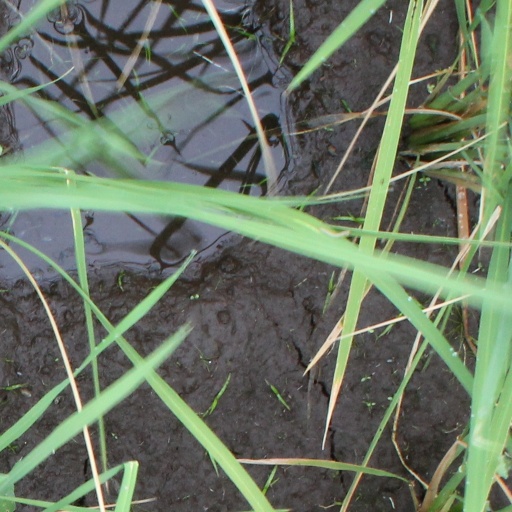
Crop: rice